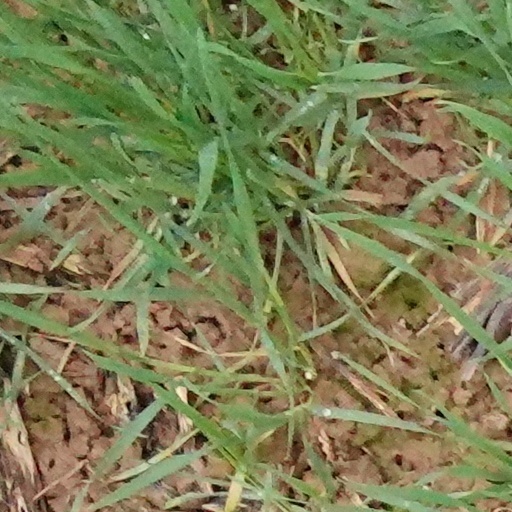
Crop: wheat